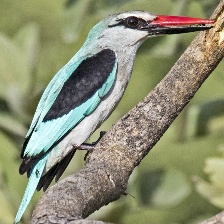
Species: WOODLAND KINGFISHER
Scientific name: HALCYON SENEGALENSIS